García Pimienta

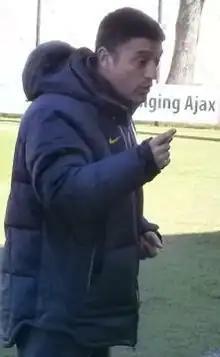
Pimienta with Barcelona youth in 2012

Francisco Javier García Pimienta (born 3 August 1974), known as García Pimienta, is a Spanish football manager and former player.